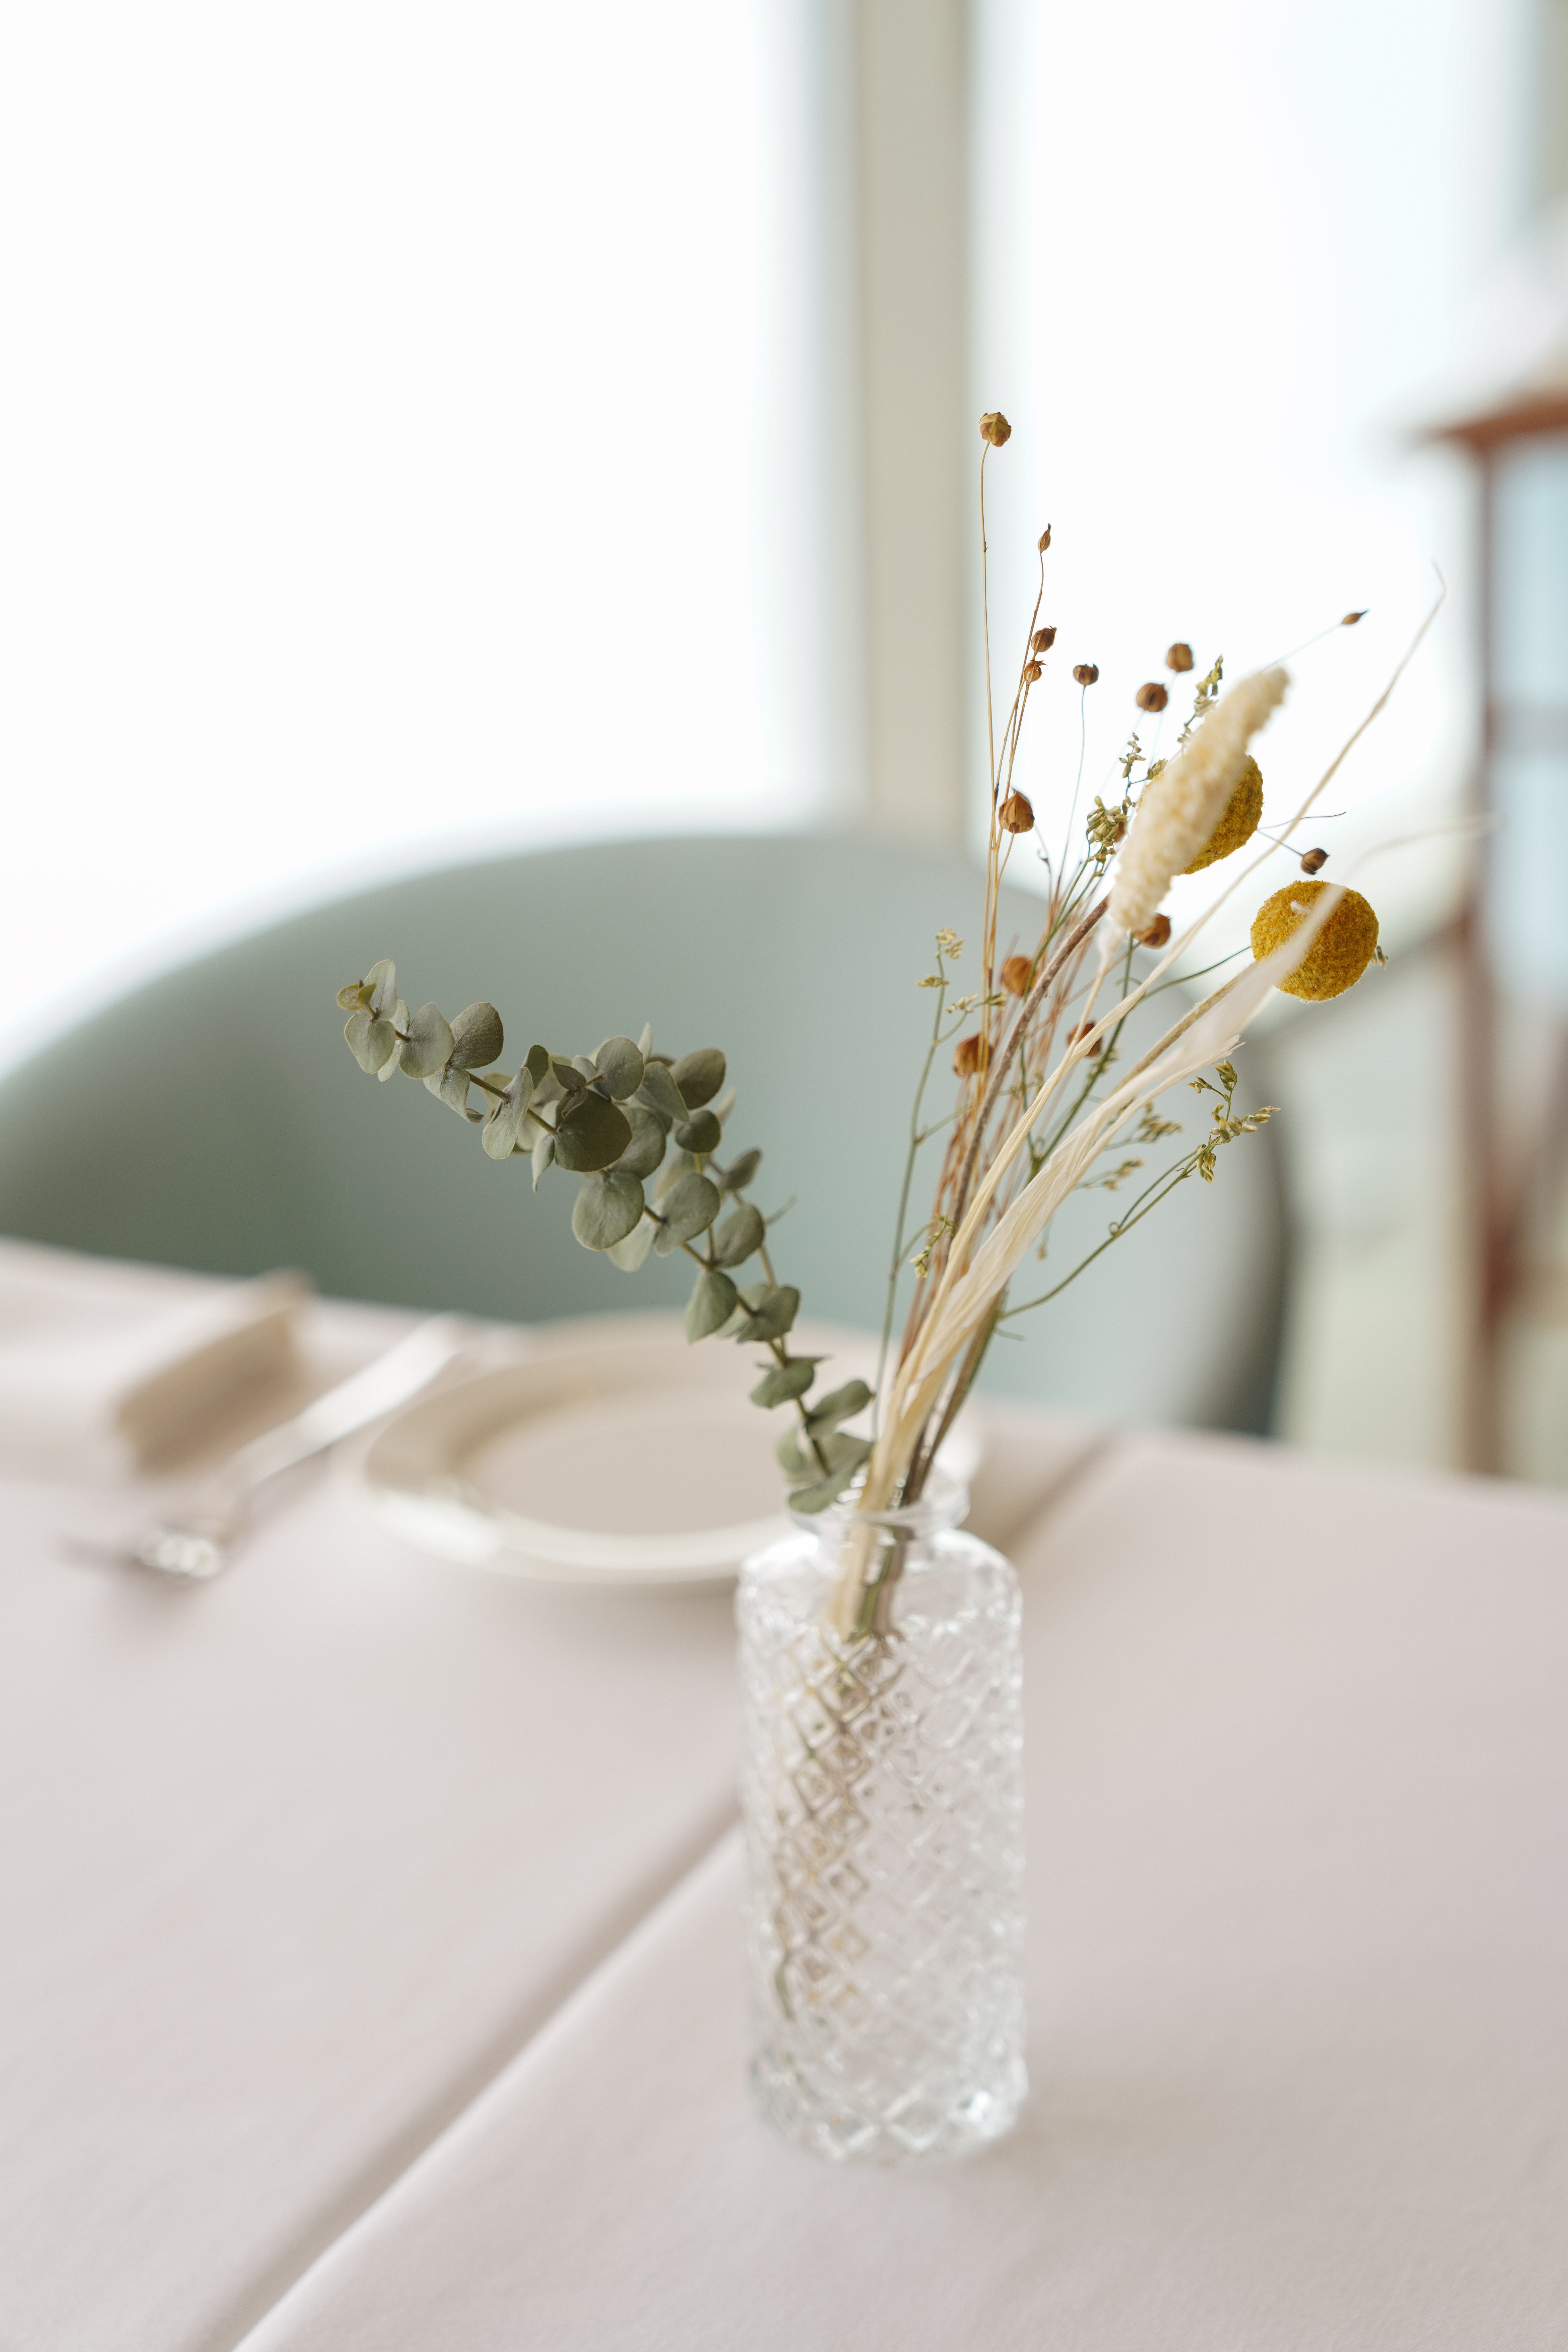
natural, hand, drinkware, plant, twig, vase, creative arts, table, houseplant, bouquet, flower arranging, flowerpot, artifact, petal, art, artificial flower, chair, wedding ceremony supply, flower, centrepiece, cut flowers, glass, event, floristry, floral design, fashion accessory, tableware, cylinder, tree, grass, peach, flowering plant, ceiling, Transparent material, annual plant, room, champagne stemware, plant stem, interior design, still life photography, glass bottle, macro photography, linens